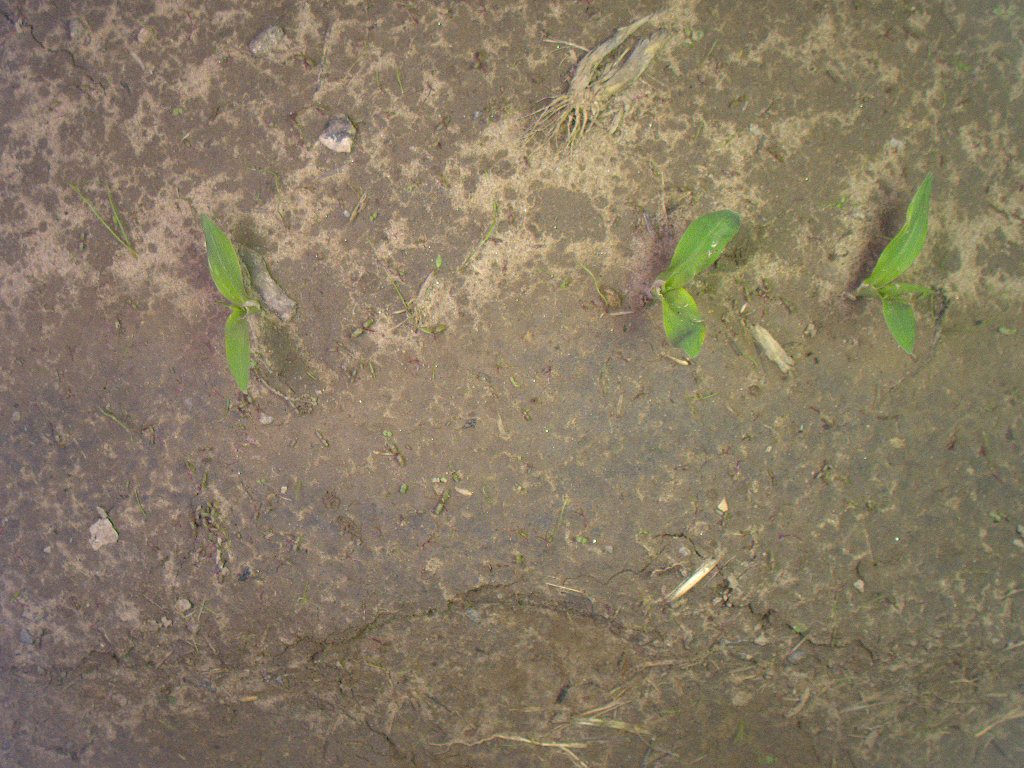
Crop: maize
Objects: maize, maize, maize, stem_maize, stem_maize, stem_maize